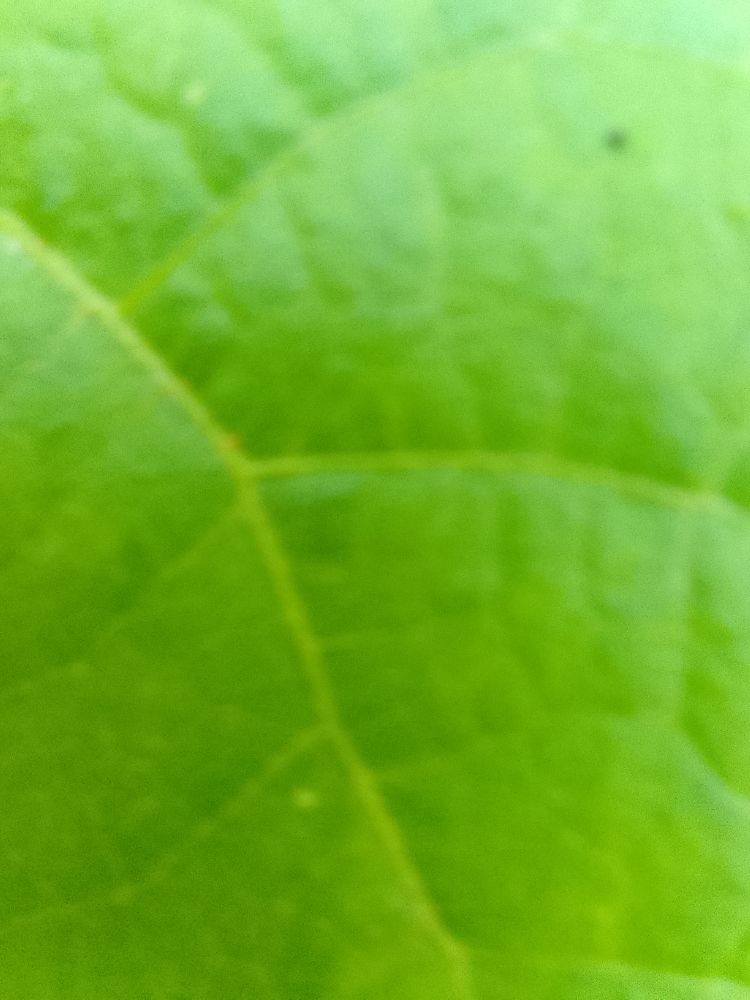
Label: healthy